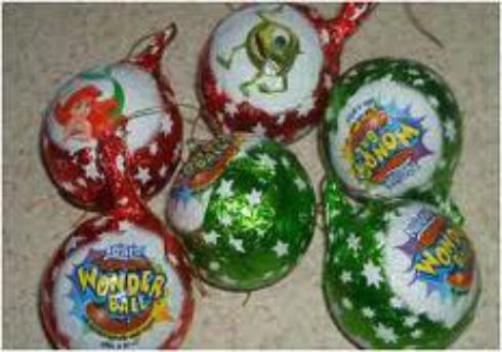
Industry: Leisure